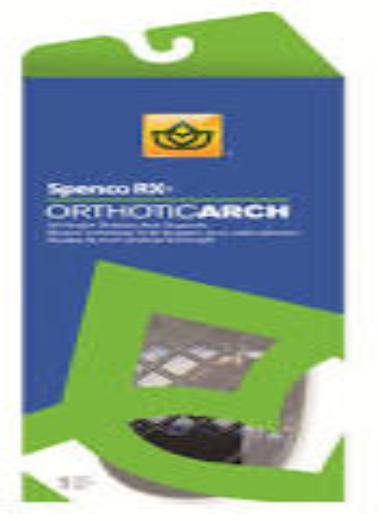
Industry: Clothes